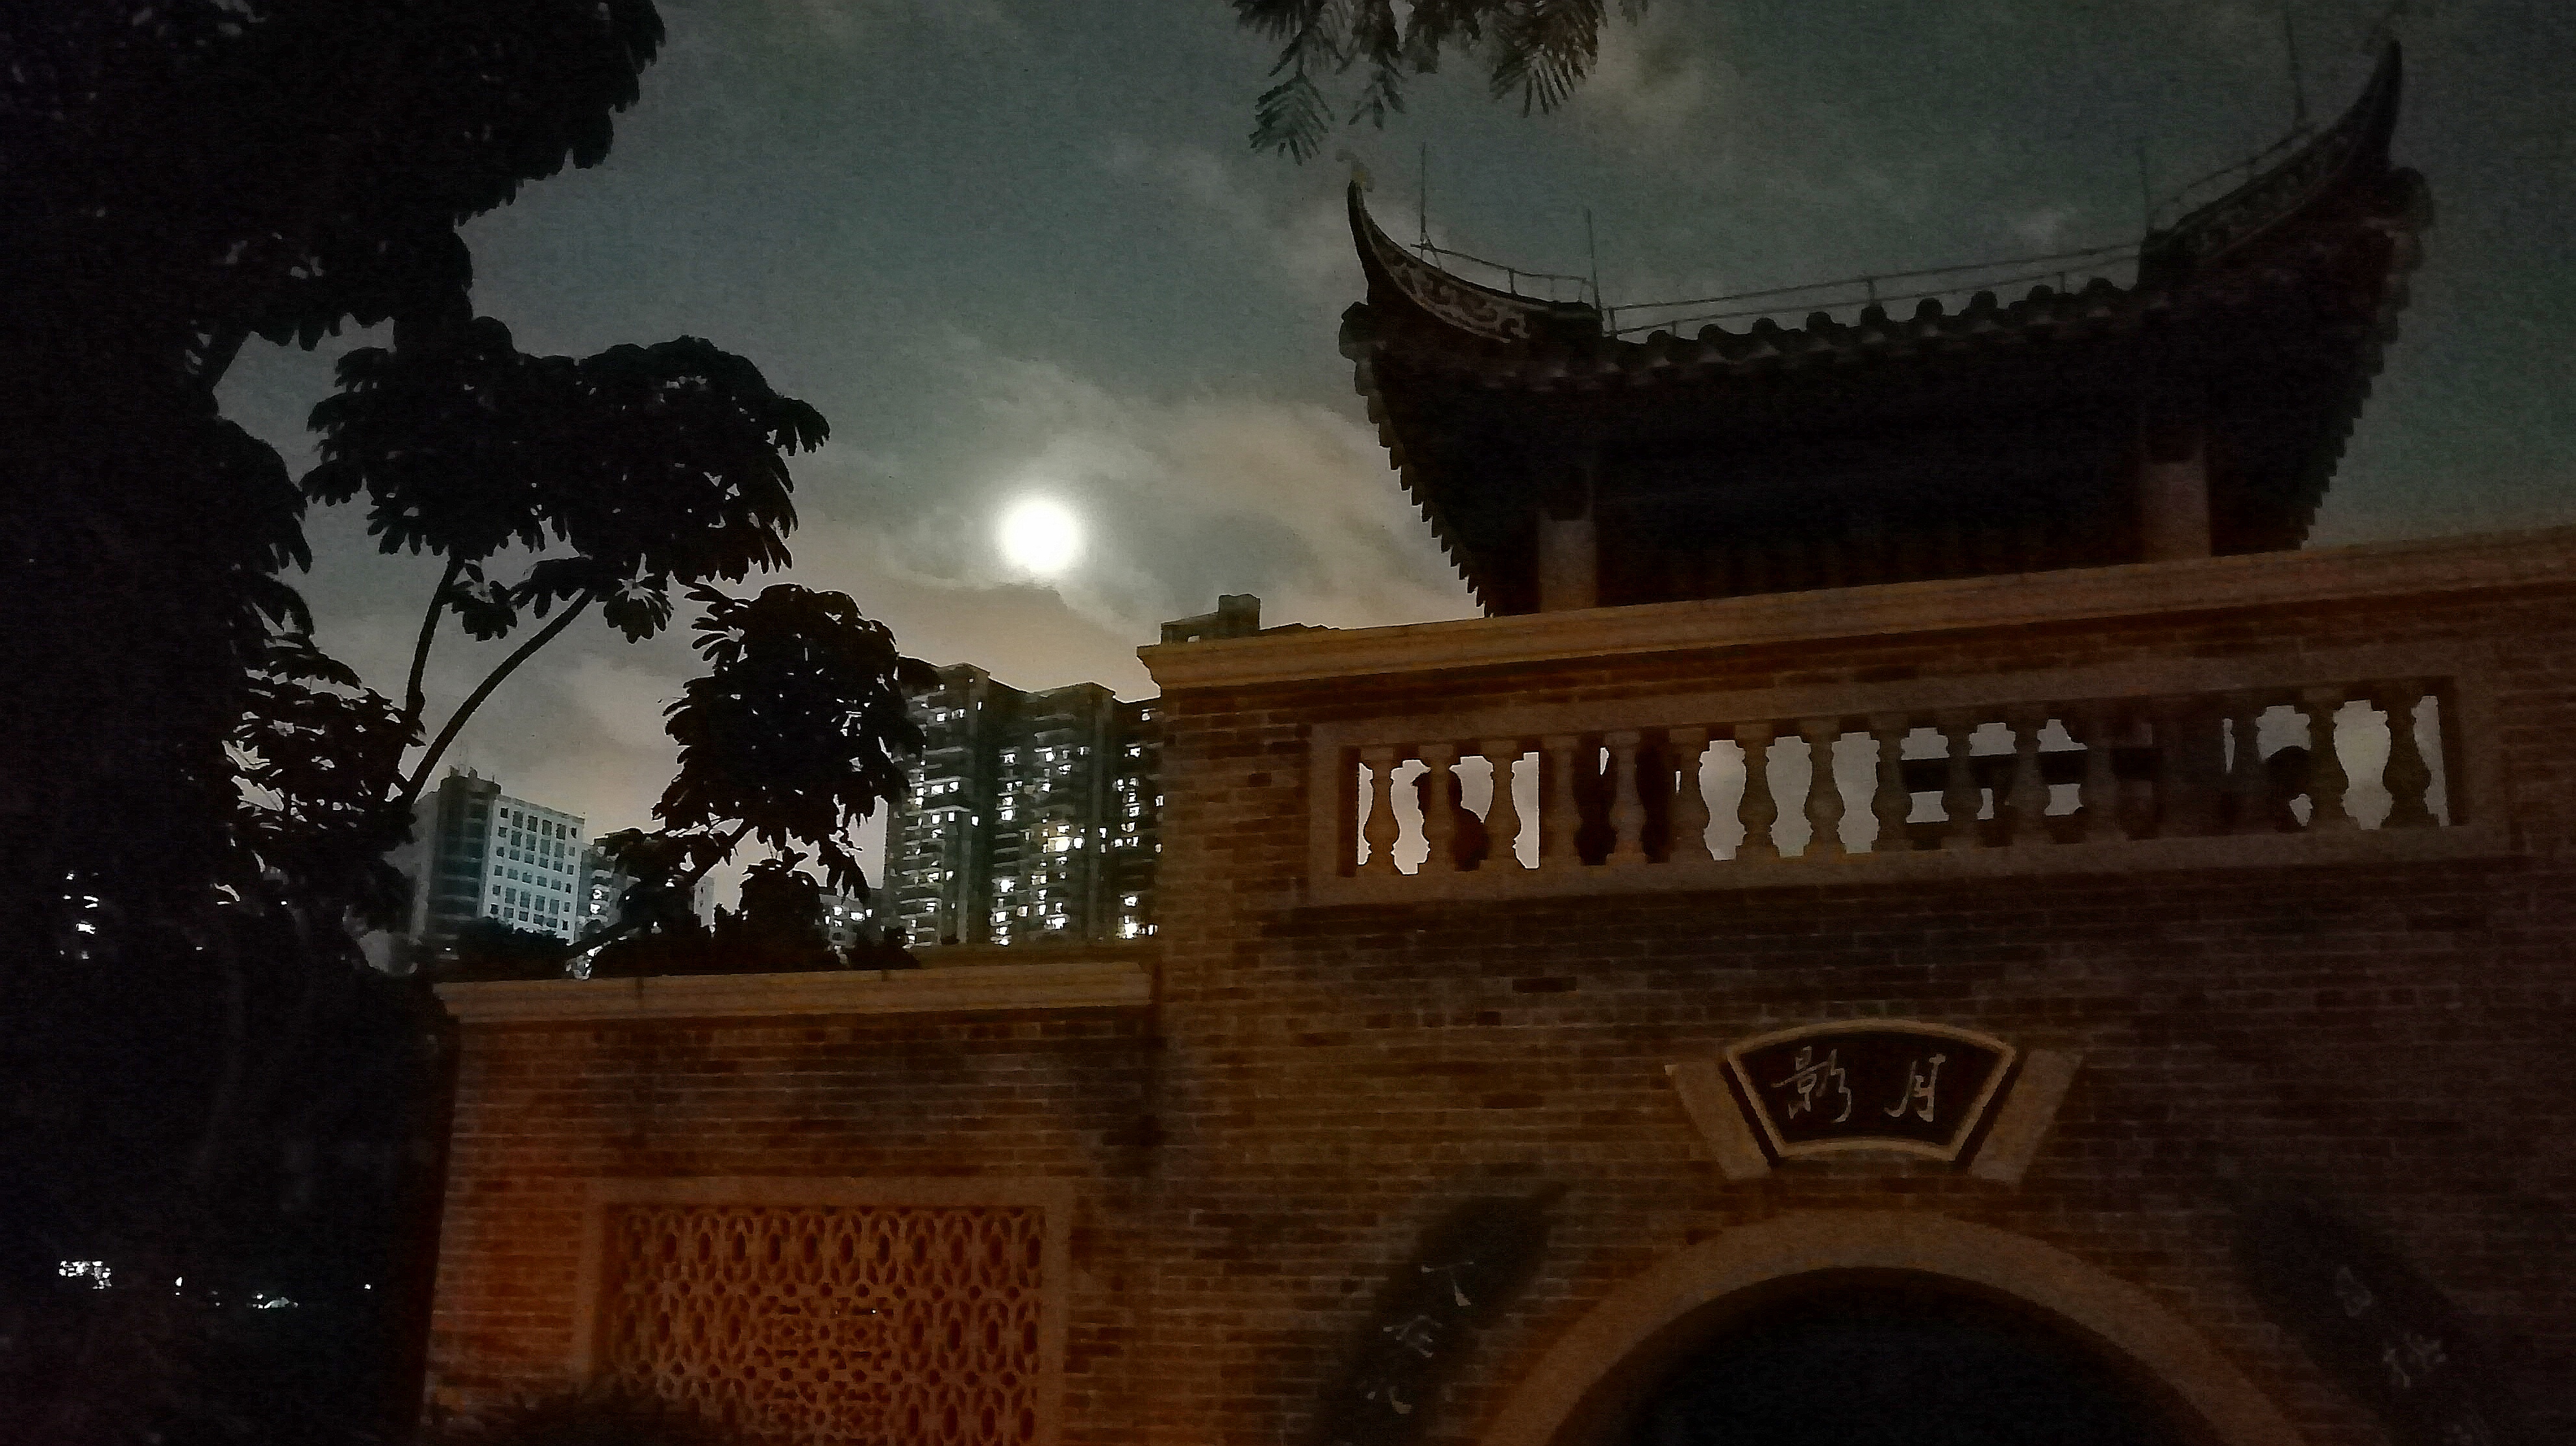
moon, gate, tower, wall, night, guangzhou, china, bright moon, moonlight, cloud, sky, atmosphere, building, world, plant, window, architecture, tree, atmospheric phenomenon, house, facade, astronomical object, landmark, Tints and shades, dusk, midnight, city, landscape, darkness, full moon, arch, evening, roof, symmetry, reflection, history, light fixture, historic site, celestial event, holy places, medieval architecture, tourist attraction, ancient history, classical architecture, estate, mansion